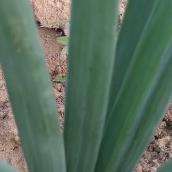
Crop: Onion
Condition: healthy-leaf